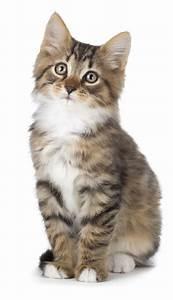
cat